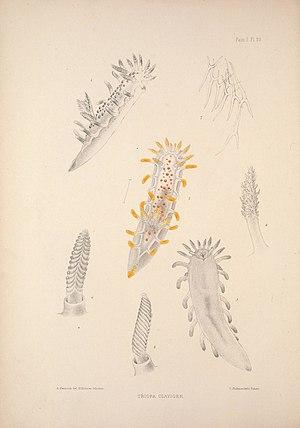
Limacia clavigera est une espèce de nudibranche de la famille Polyceridae. Ce petit mollusque au manteau blanc translucide mesure généralement 20 mm au maximum. Il se rencontre sur le littoral atlantique du Portugal à la Norvège en passant par les îles Britanniques, ainsi que dans l'ouest de la mer Méditerranée ; il a également été observé sur le littoral sud-africain, à proximité du Cap. Hermaphrodite comme tous les nudibranches, il dépose un cordon en spirale composé de milliers d’œufs desquels éclosent des larves véligères.